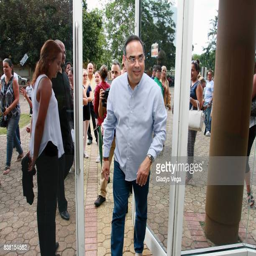
musical artist arrives to award in event